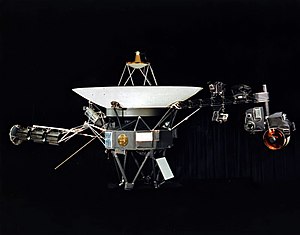
Voyager
Voyager-rumsonde
Voyagerrumsonderne er de rumsonder, der er nået længst ud i Solsystemet. Voyager 2 blev opsendt d.20. august 1977, og Voyager 1 blev opsendt d.5. september 1977. Selv om Voyager 2 blev opsendt før Voyager 1, havde sidstnævnte mere fart på og nåede derfor først frem til de planeter som sonderne besøgte.